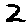
Label: 2